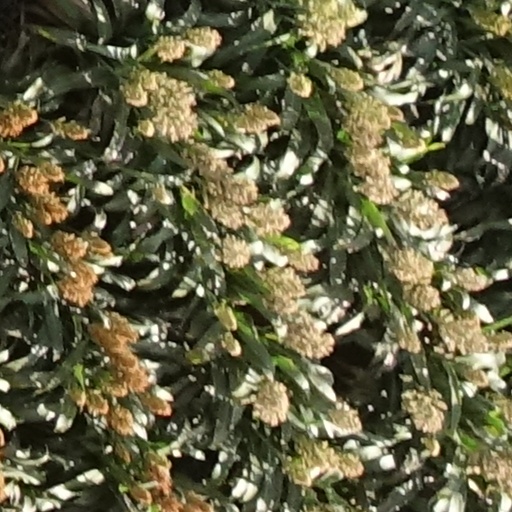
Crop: sorghum